Ford Escort RS Cosworth

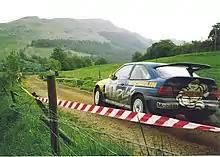
A Ford Escort RS Cosworth on a stage rally, driven by British driver Malcolm Wilson.

On the Escort's first outing at World Championship level, the 1993 Monte Carlo Rally, Delecour took the lead with Biasion second. The pair led the event until the final night, when a late charge by Didier Auriol, driving a Toyota Celica, saw him win, with the Fords second and third. Nevertheless, the new car had demonstrated its potential, which was underlined the following month when Malcolm Wilson, driving a car prepared by his own team, briefly led the Swedish Rally before retiring after an accident. The works team returned for the Portuguese Rally, Delecour led almost from the start and won the event with Biasion second, establishing both car and driver as serious contenders for that year's World Championship. Delecour won again in Corsica, and Biasion in Greece – his first win for three years – putting them first and second in the drivers' championship, and Ford in the joint lead in the manufacturers' title.